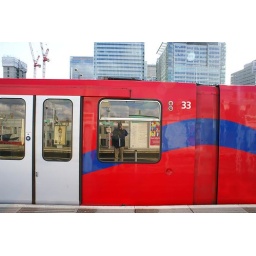
Self Portrait in the window of a DLR train at Poplar station.